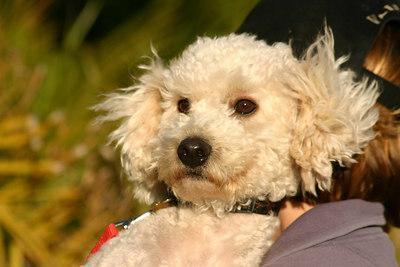
toy_poodle